Shelby Farms

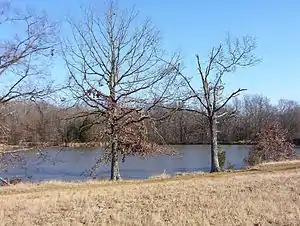
Scenic view in Shelby Farms Park (2005)

Encompassing about of land, Shelby Farms is a large urban park in the United States and one of the largest in Tennessee. It is within the area of East Memphis